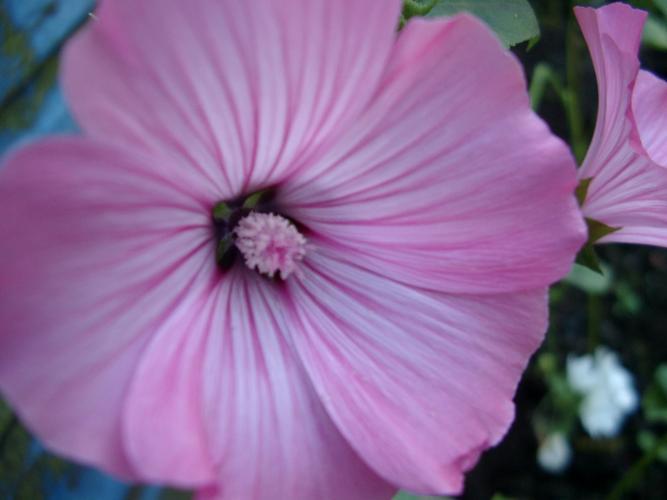
Label: tree mallow